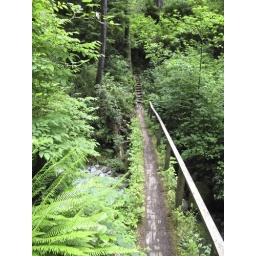
Here an old, old fallen tree is now a natural bridge over a creek.